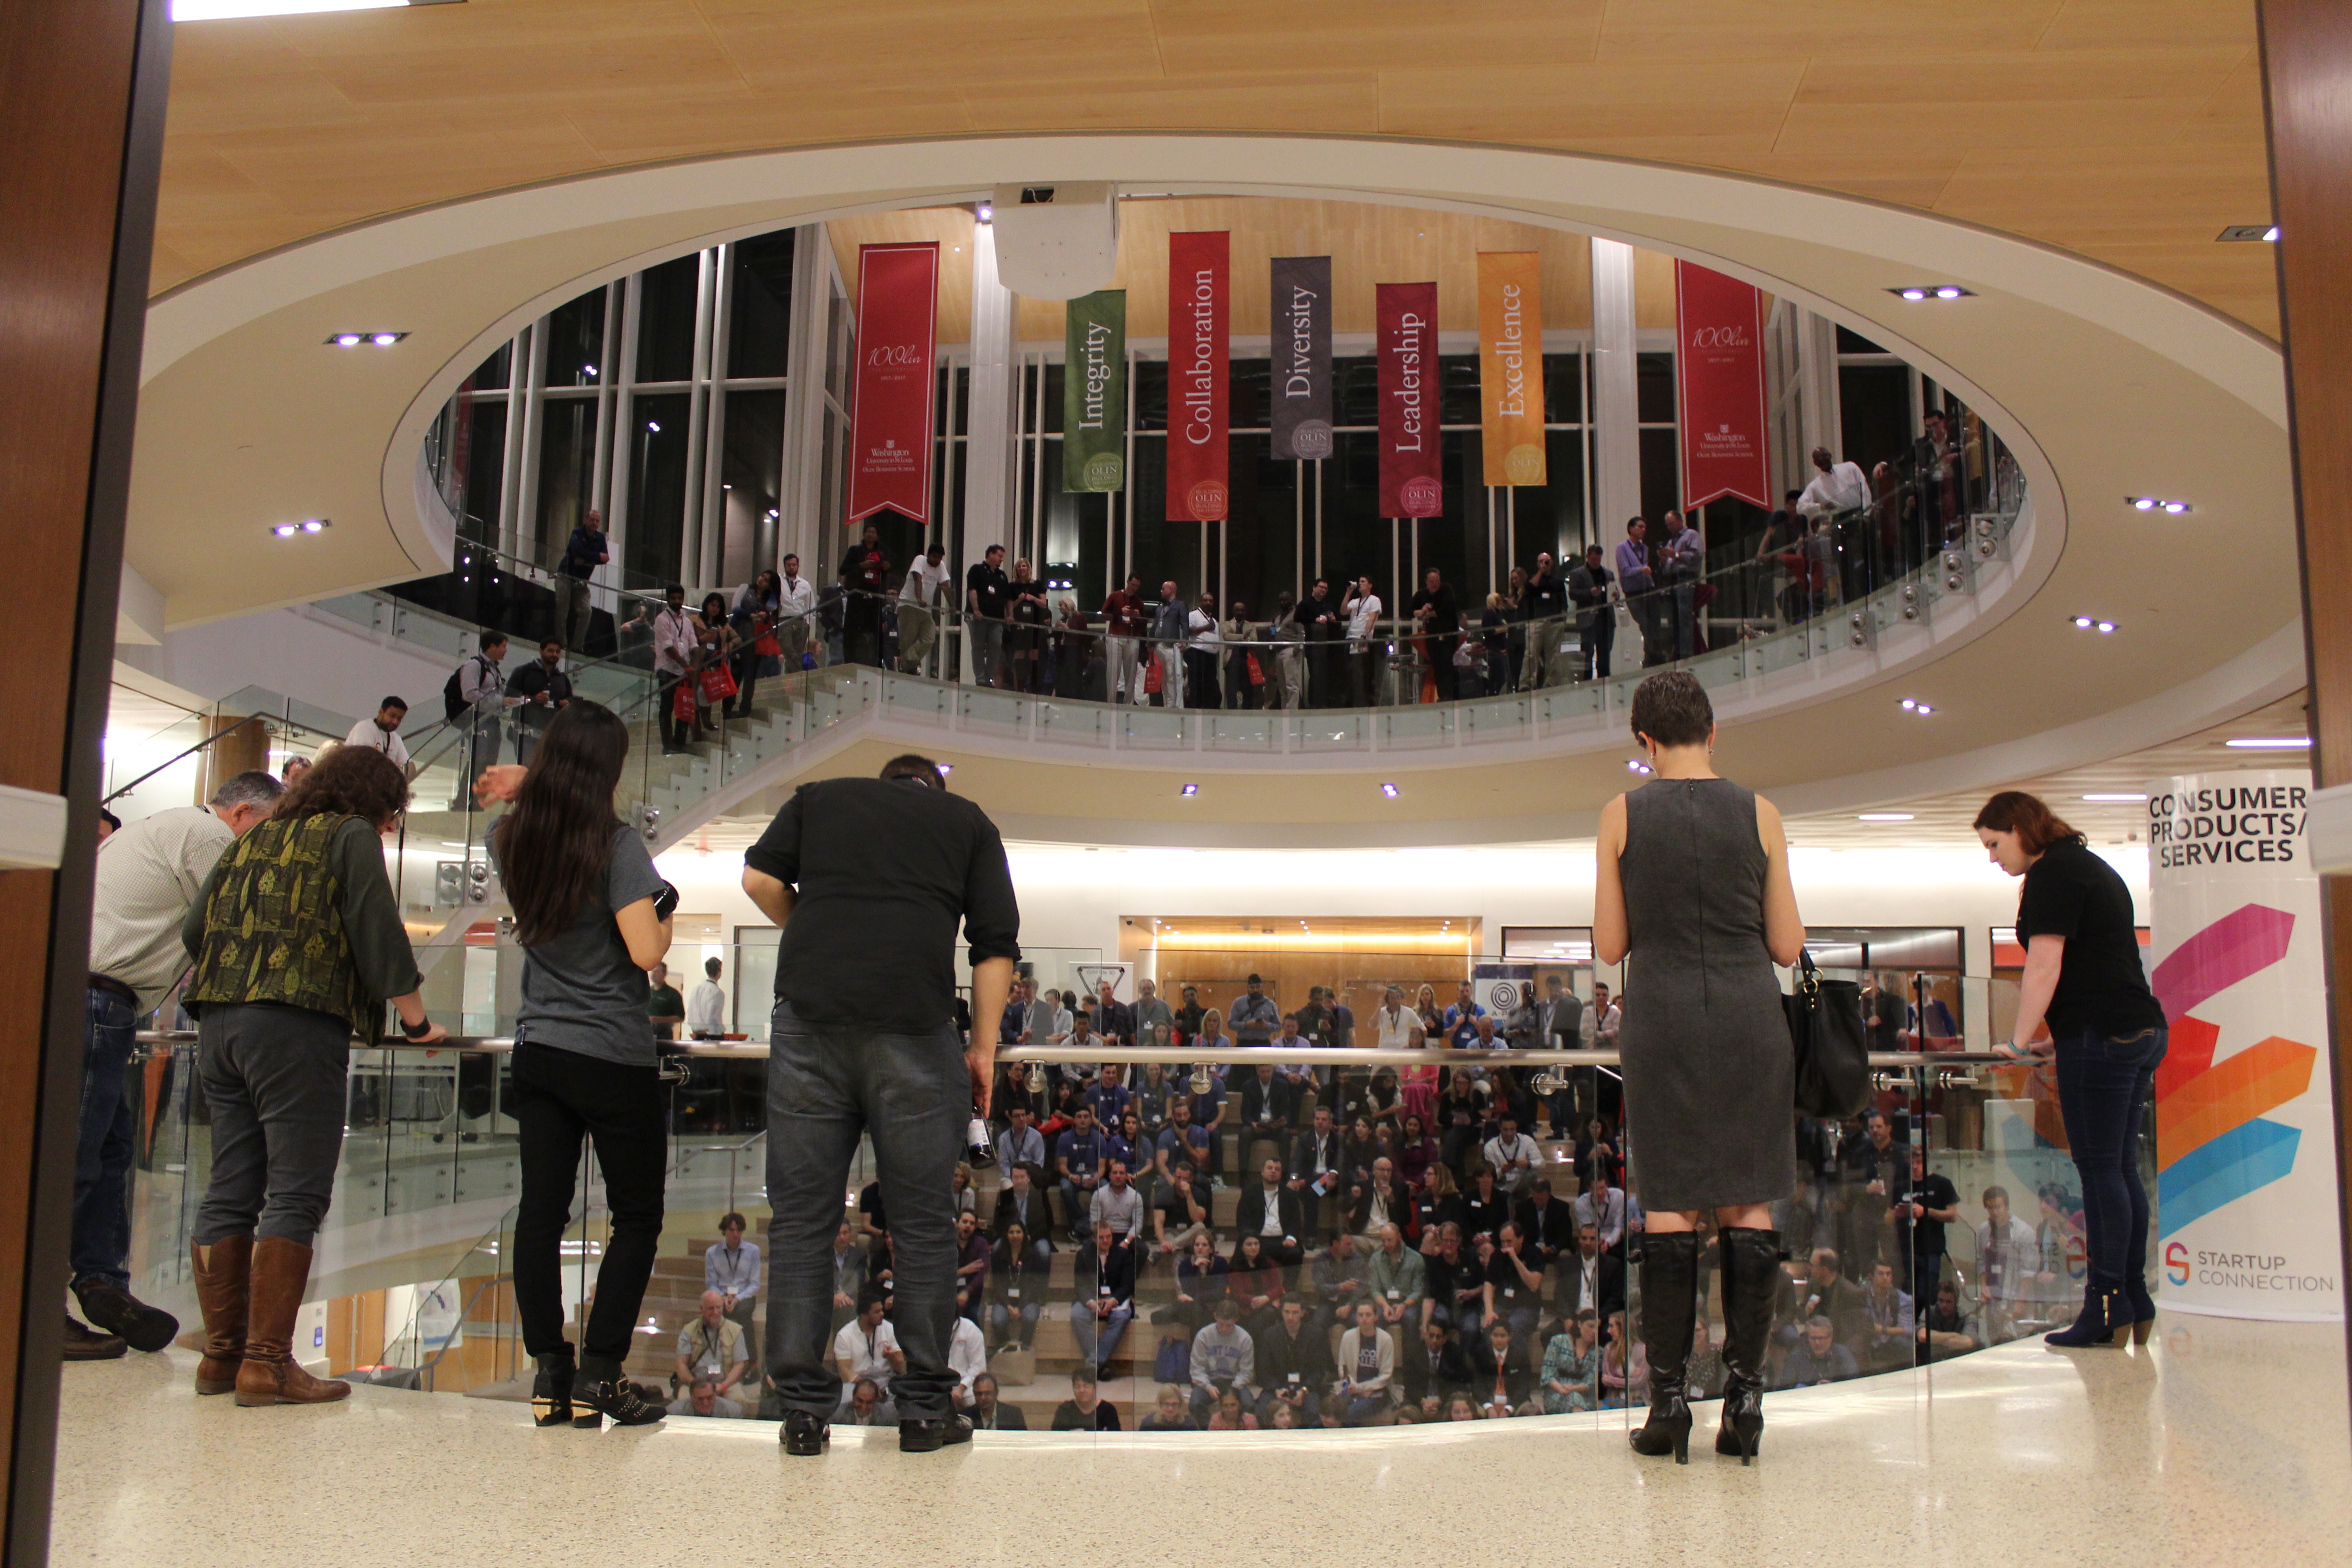
building, retail, shopping mall, sport venue